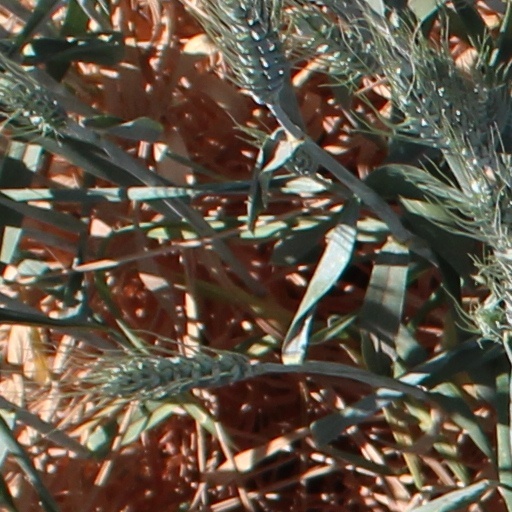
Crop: wheat